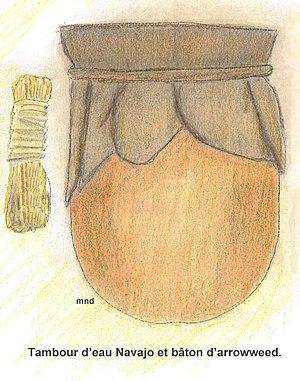
Tambour d'eau Navajo avec le bâton constitué d'arrowweed enrobé de yucca.
Le tambour d’eau est un Instrument de musique qui appartient à la famille des percussions. Il utilise l’eau pour produire des sons : soit le tambour est composé d'un récipient rempli d’eau sur laquelle flotte une calebasse qui est frappée, soit l’eau est percutée par le tambour, soit l’eau se trouve à l’intérieur d'un tambour couvert d'une membrane. Il peut être constitué de différents matériaux et peut prendre différentes formes selon le pays ou les régions où l'on s'en sert, mais il utilise toujours le médium de l’eau pour conduire le son assourdi rappelant les battements du cœur.